Tomas Ross (writer)

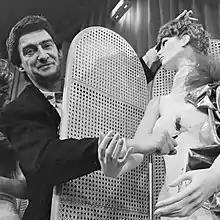
Tomas Ross (1989)

Tomas Ross (Den Bommel, 16 September 1944) is a Dutch writer who is famous for his historical criminal thrillers.